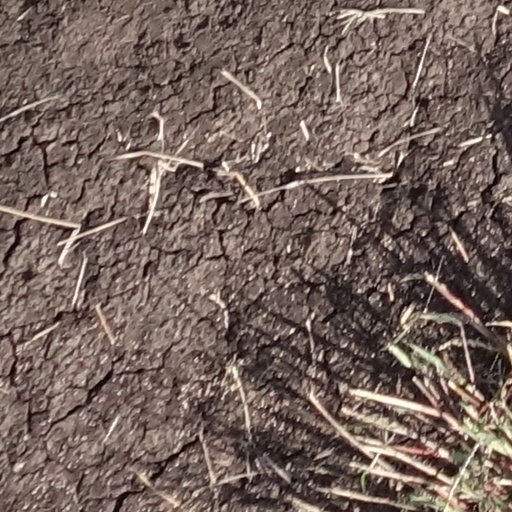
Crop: sorghum